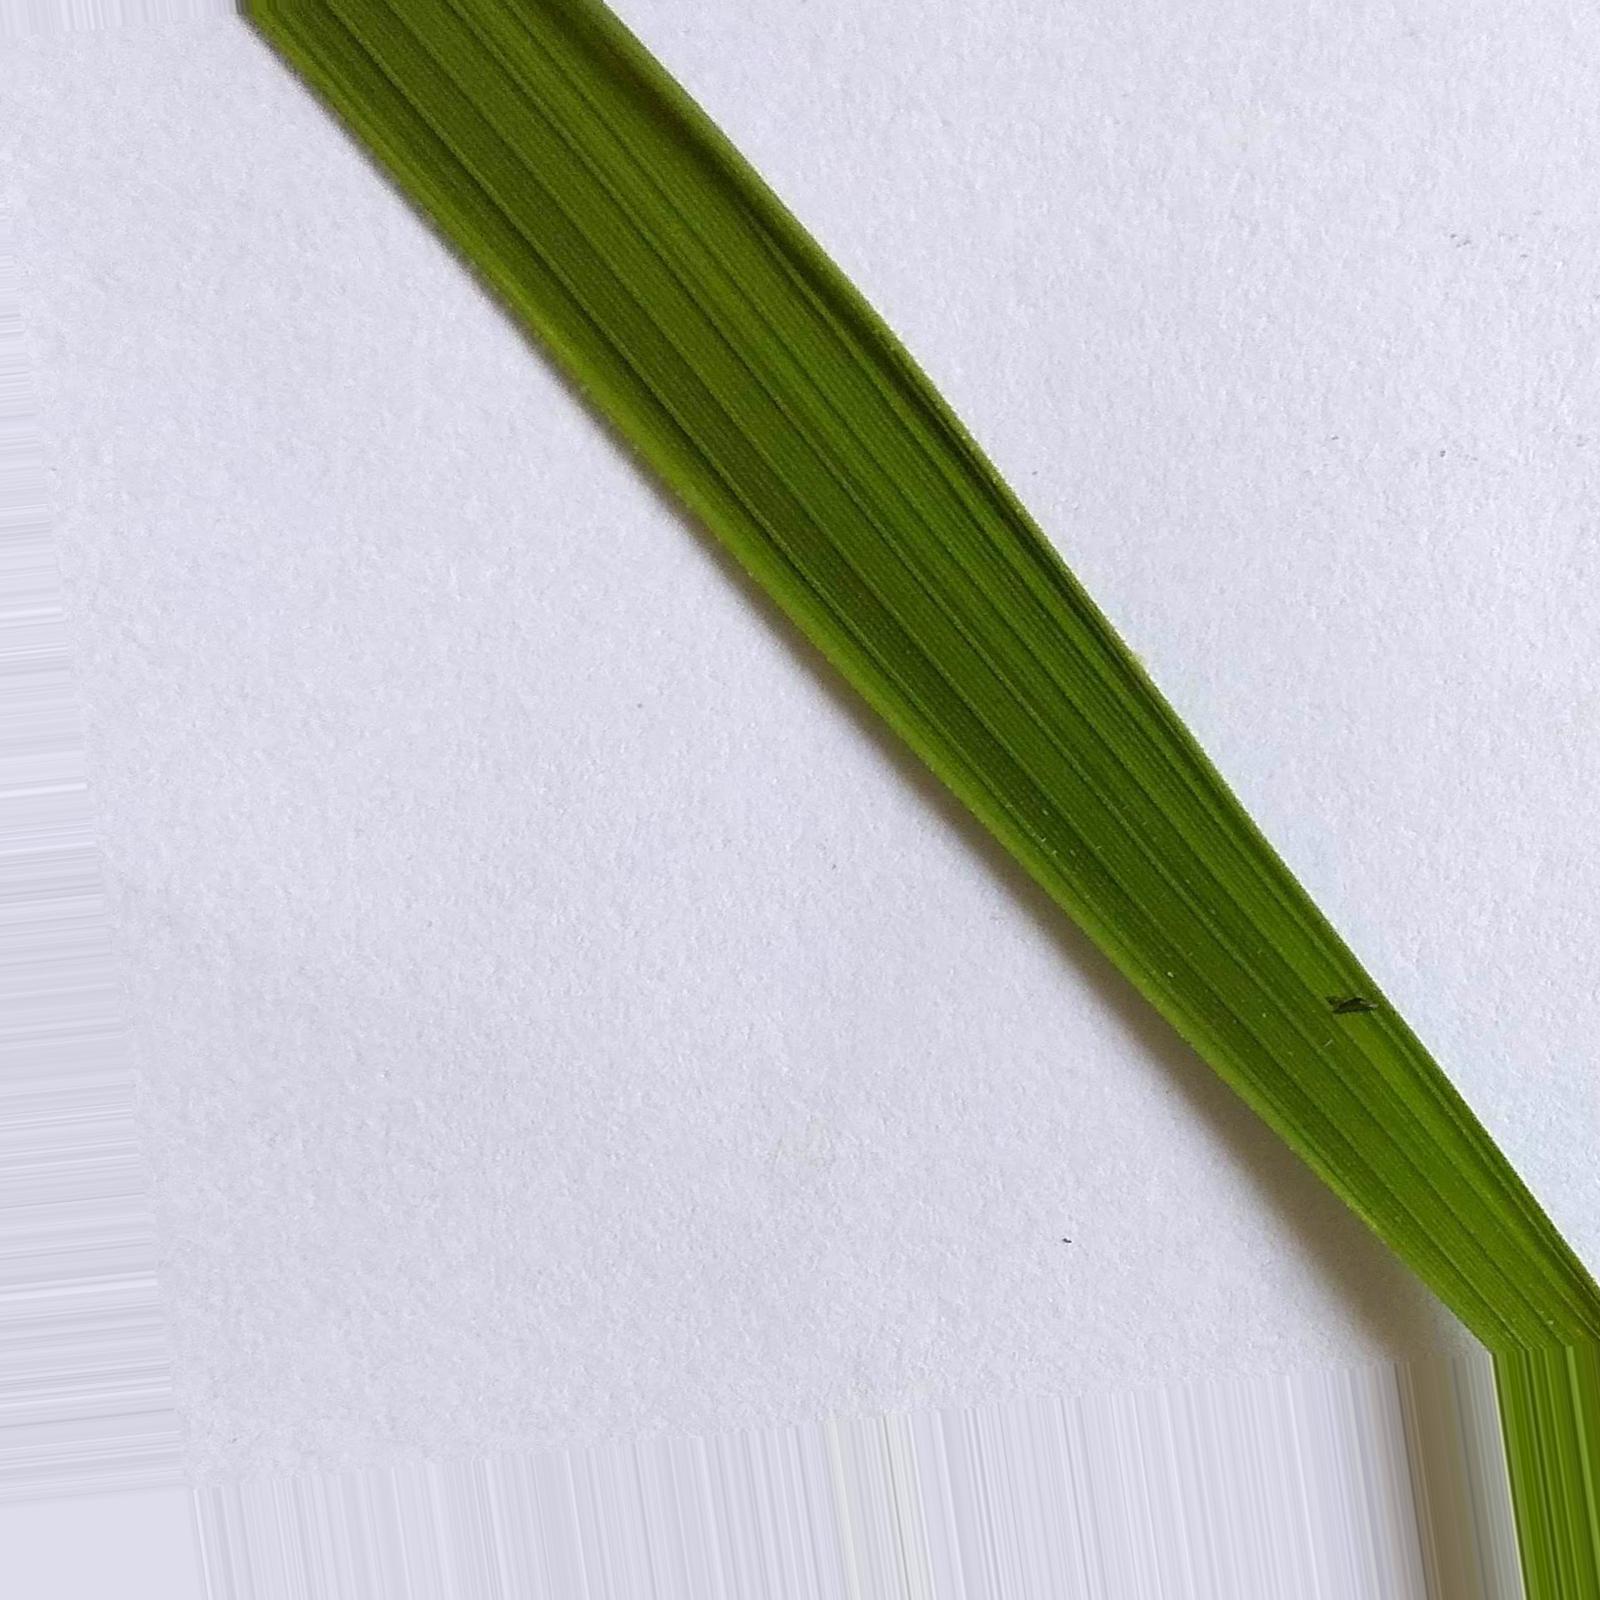
Nhãn: Healthy